Mikołaj Radziwiłł the Red

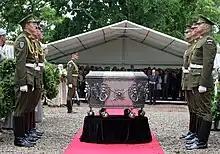
Reburial ceremony of Radziwiłł the Red, among others, in Dubingiai, Lithuania

His political career was marked by his alliance with his cousin Mikołaj "the Black" Radziwiłł with whom he opposed the other notable Lithuanian families in the rivalry for the dominant status in the Great Duchy. The alliance marked the formation of a dynastic-like cooperation between Radziwiłłs and showed how family interests could affect magnates relations with the Commonwealth.